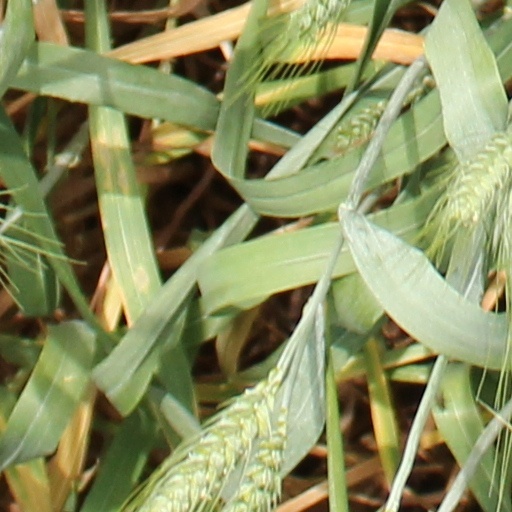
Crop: wheat